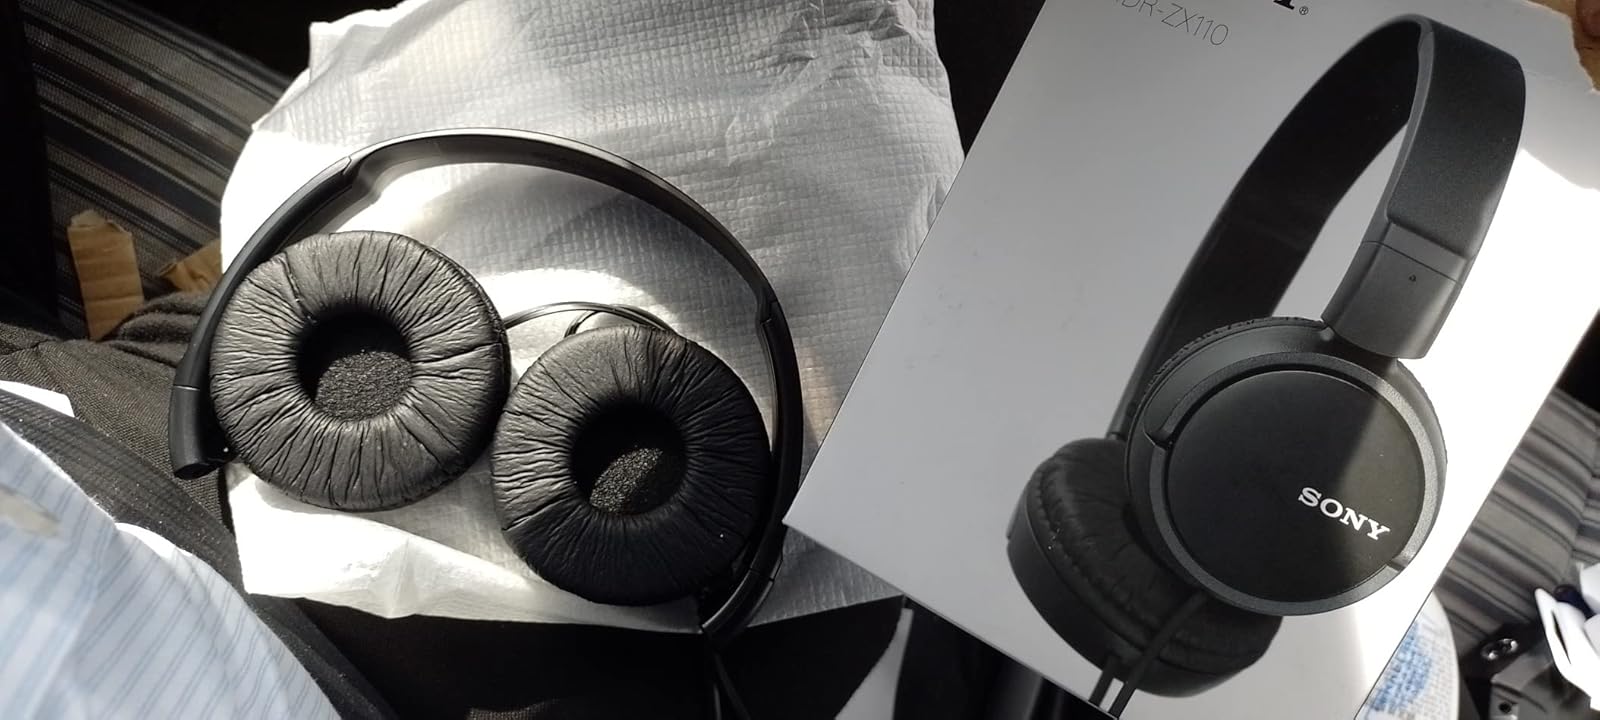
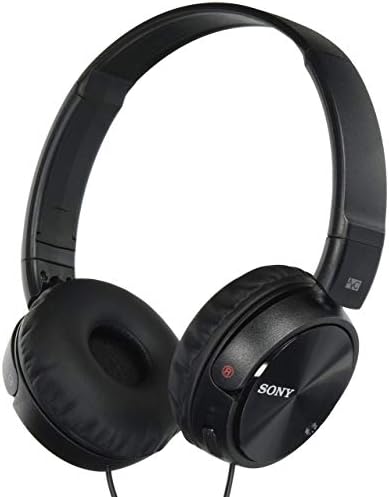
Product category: headphones
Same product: yes